Noname (rapper)

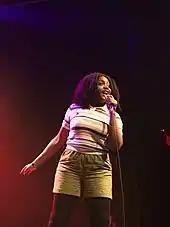
Noname on her Telefone tour in 2017

Noname first used the stage name "Noname Gypsy", which she chose as a teenager when she was transitioning from poetry to music, believing "gypsies were very nomadic, just not about staying in one space for a long time". In March 2016, she removed "Gypsy" from her stage name after learning of its racial connotation, saying she had been unaware of its negative connotations and did not want to offend Romani people. In a 2016 interview with "The Fader", she explained her current stage name, following the change: